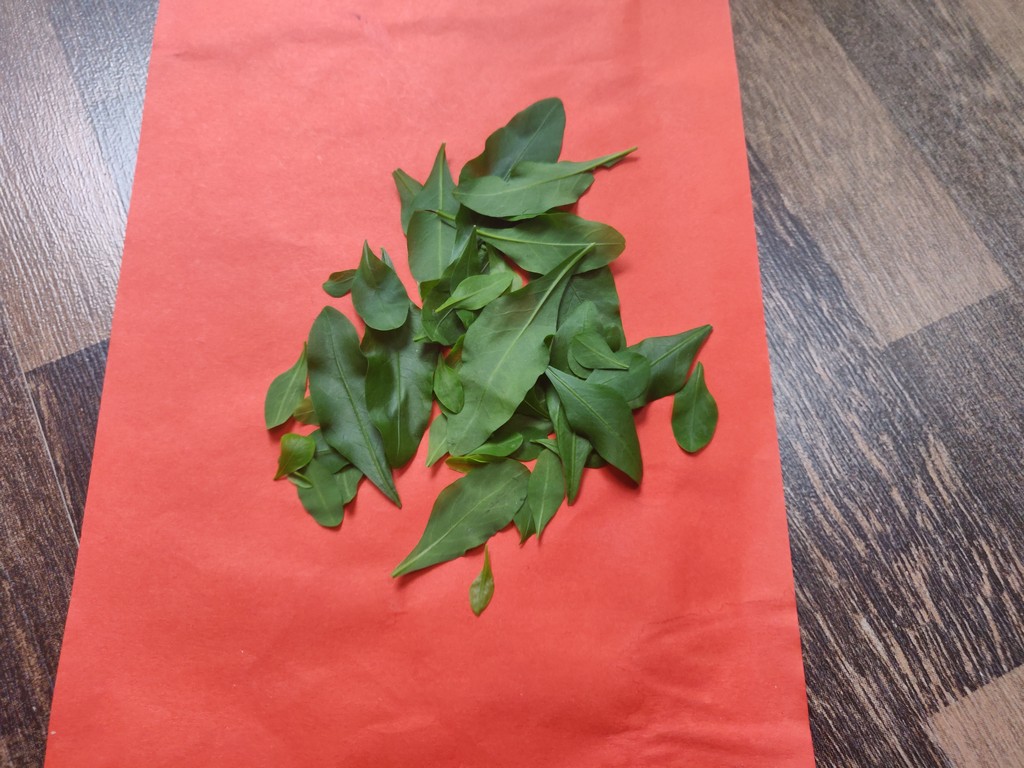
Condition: Healthy
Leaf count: multiple
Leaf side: unknown